Karlīna Miksone

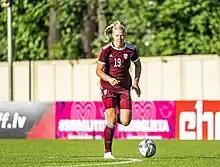

Karlīna Miksone (born 21 March 2000) is a Latvian professional footballer who plays as a midfielder for Ekstraliga club Czarni Sosnowiec and the Latvia women's national team. During her career abroad, she has played in Iceland, Lithuania, and Poland. Miksone was named the 2024 Women's Footballer of the Year in Latvia.